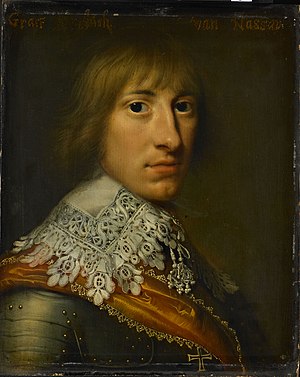
Henrik Casimir 1. af Nassau-Diez
Henrik Casimir 1. af Nassau-Diez var greve af Nassau-Dietz og guvernør i Friesland, Groningen og Drenthe fra 1632 til sin død. Han efterfulgte sin far Ernst Casimir, der blev dræbt i Slaget ved Roermond.